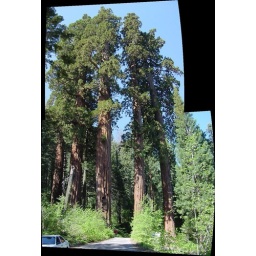
Sequoia Autostitch Panorama - I am in between the trees on the road